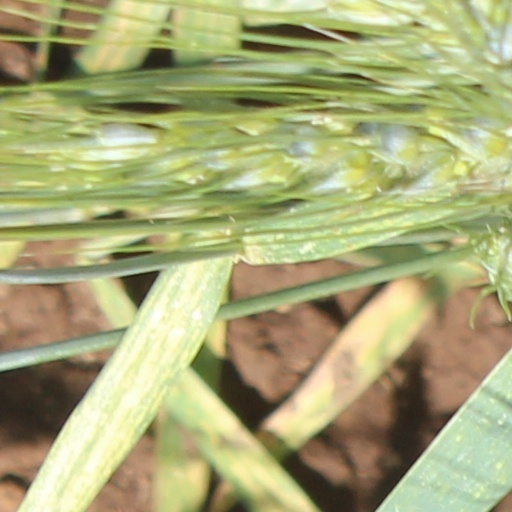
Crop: wheat